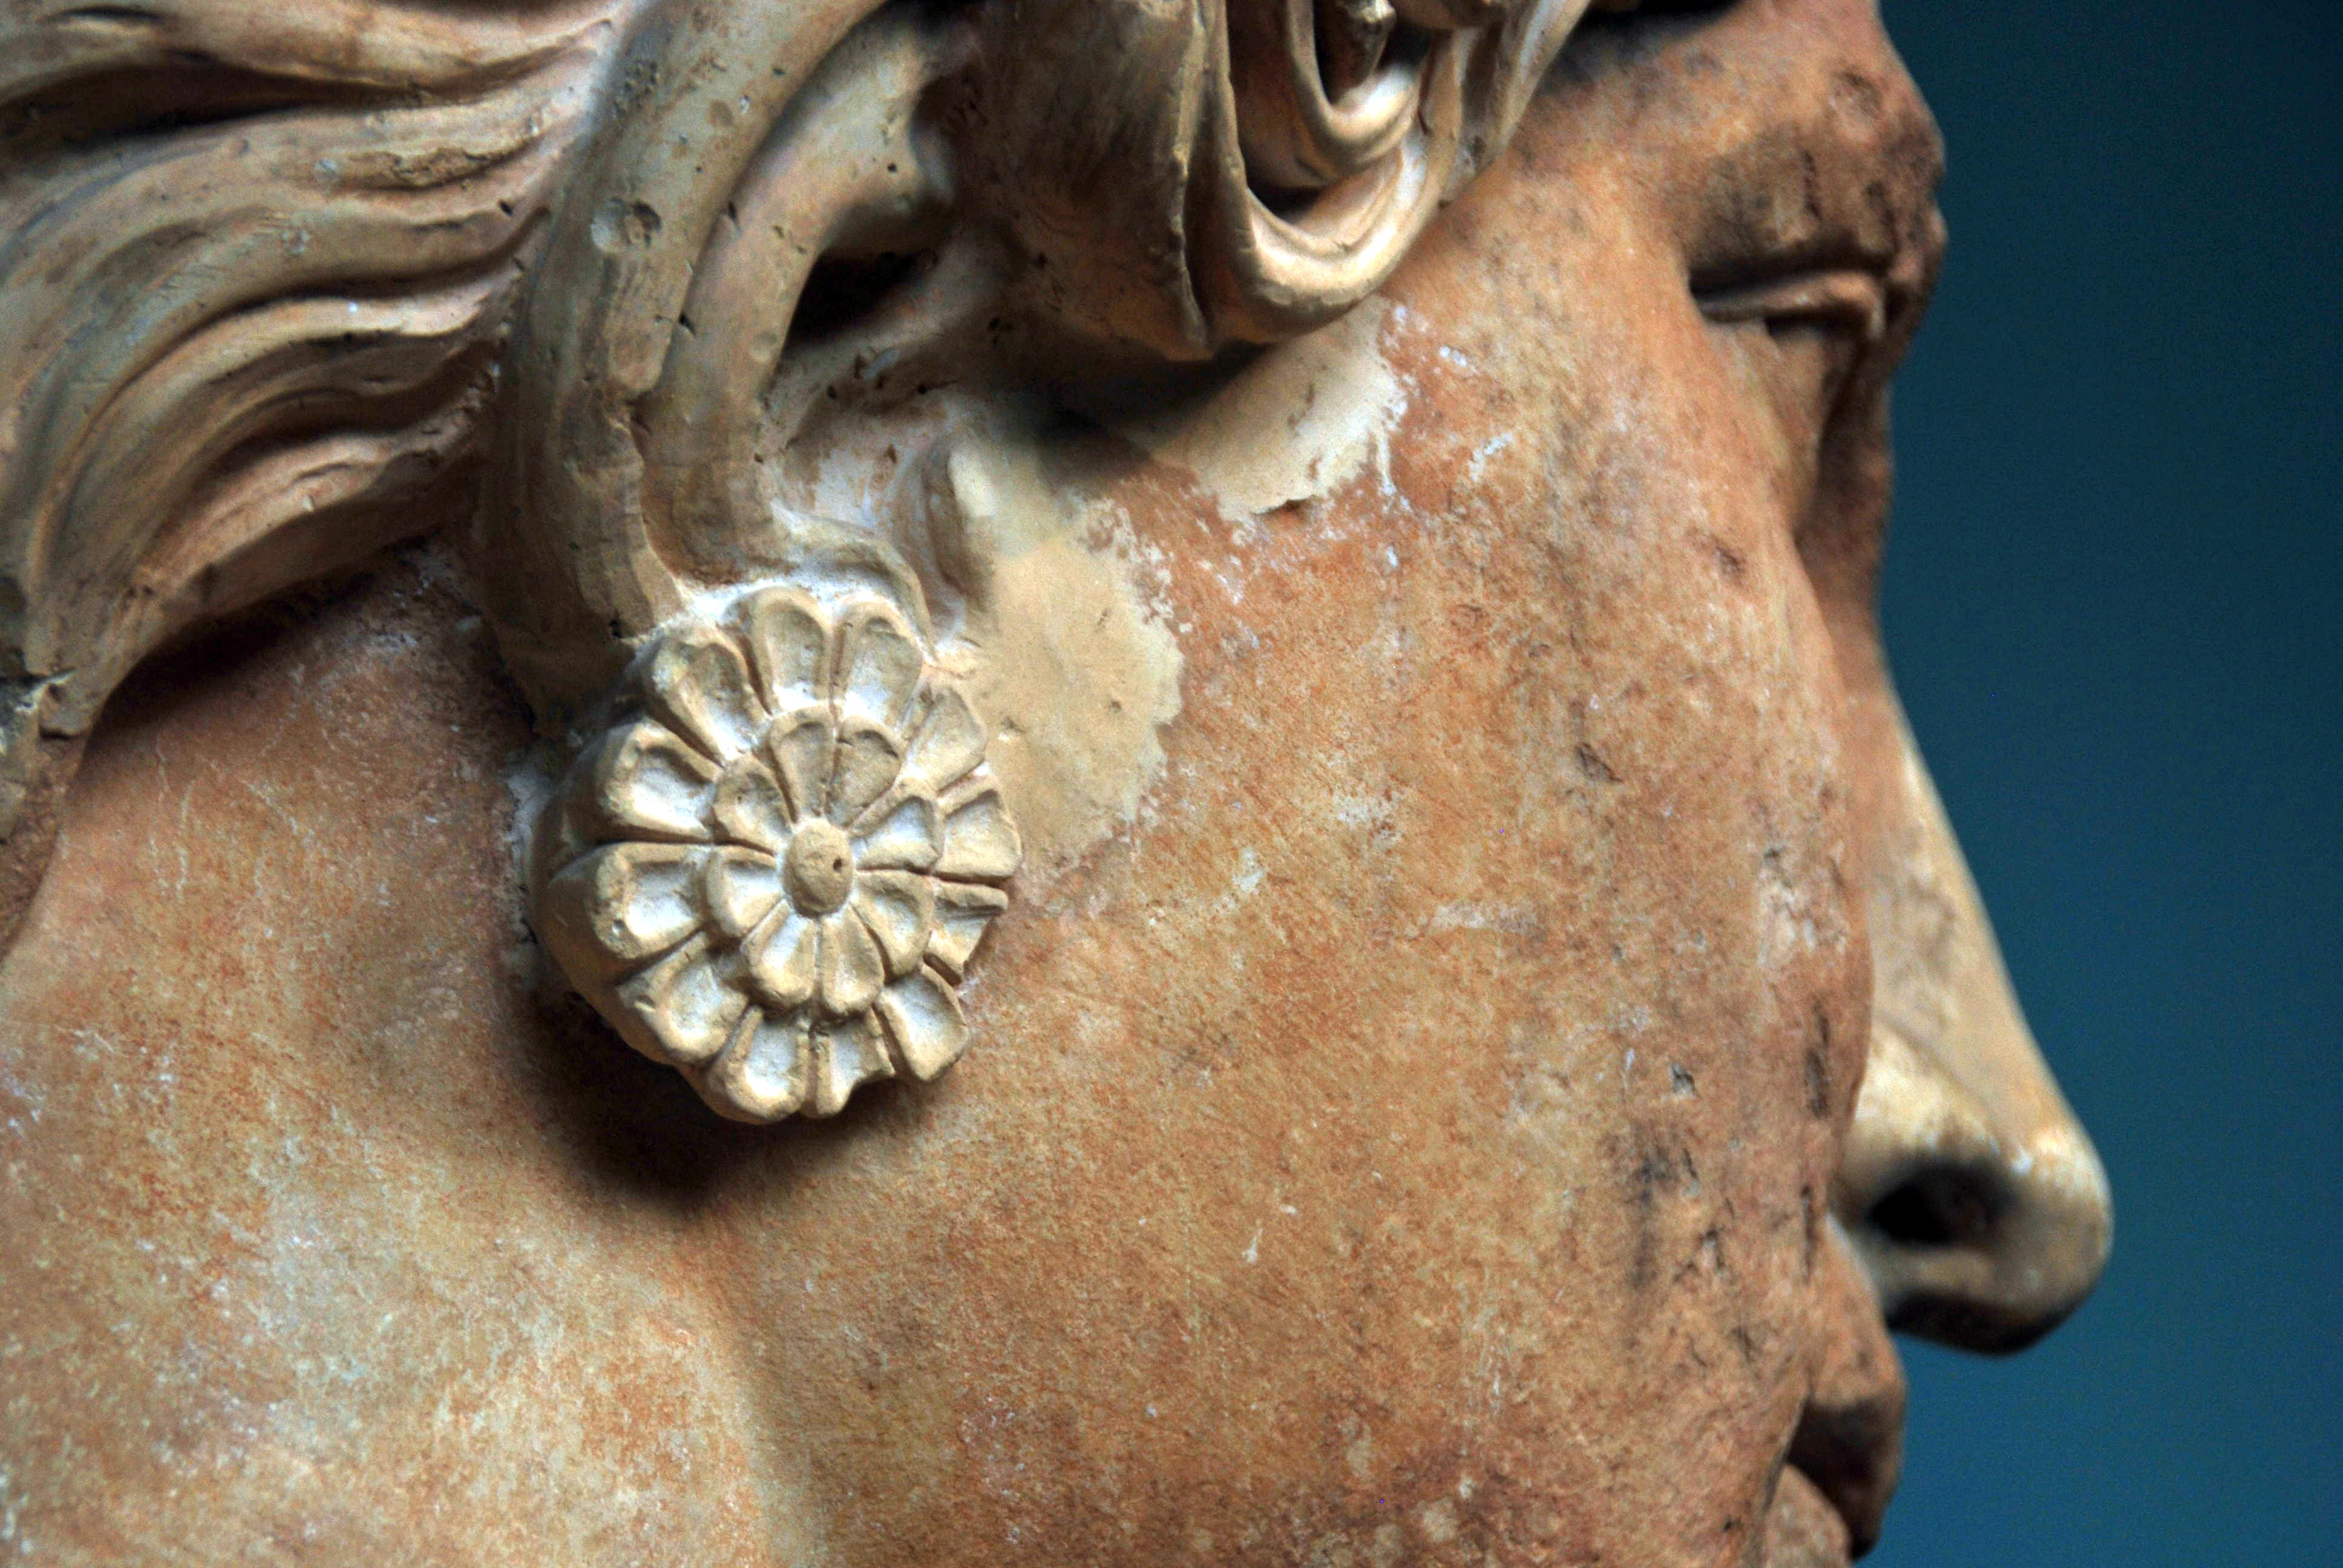
monument, statue, metal, religion, ancient, close up, sculpture, art, temple, head, greece, carving, museums, statures, historically, stone carving, ancient history, ancient greece, old gods, elefsis